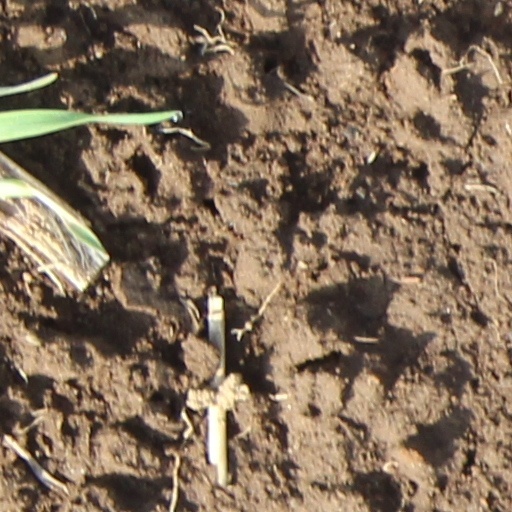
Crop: wheat